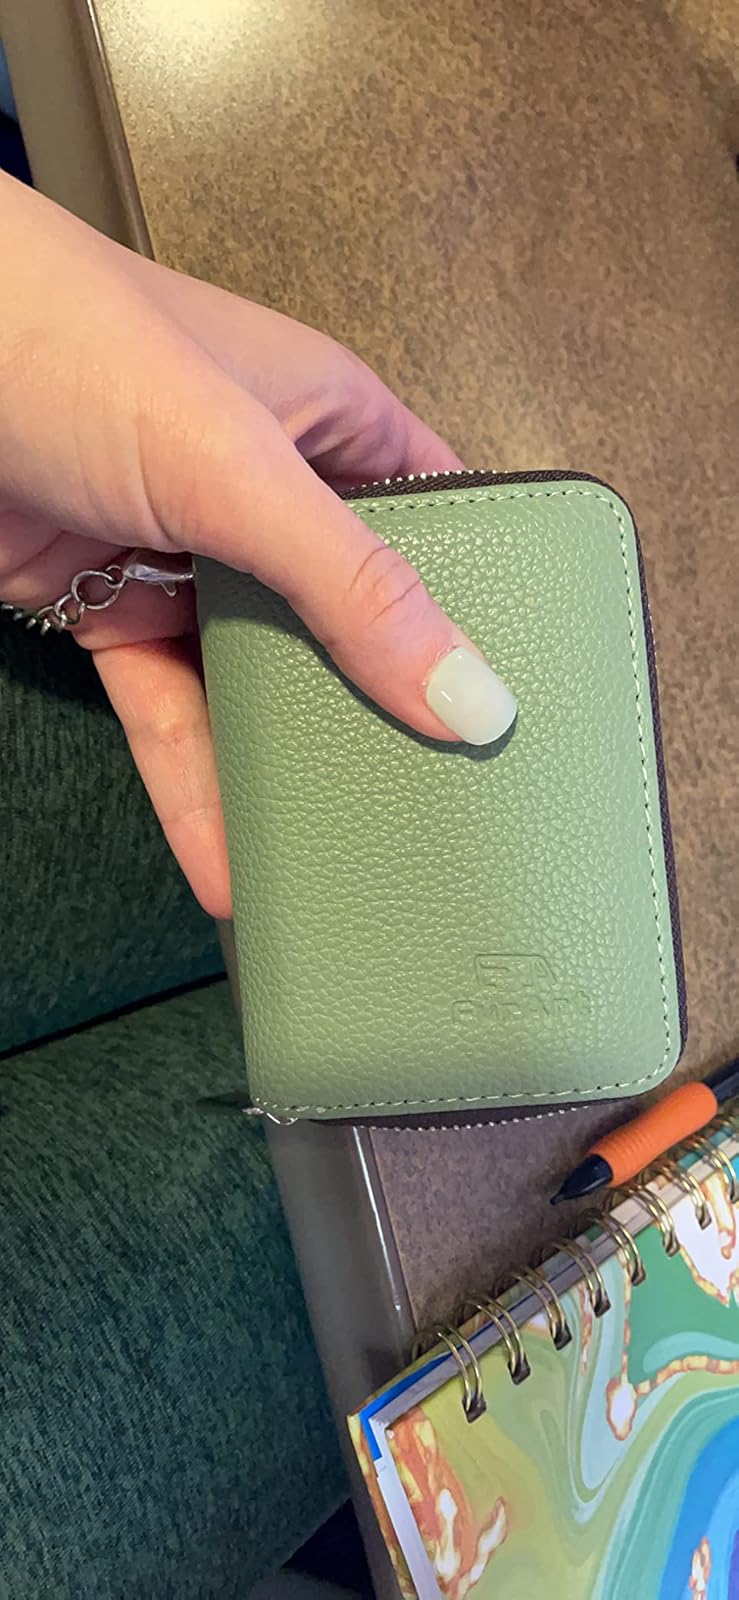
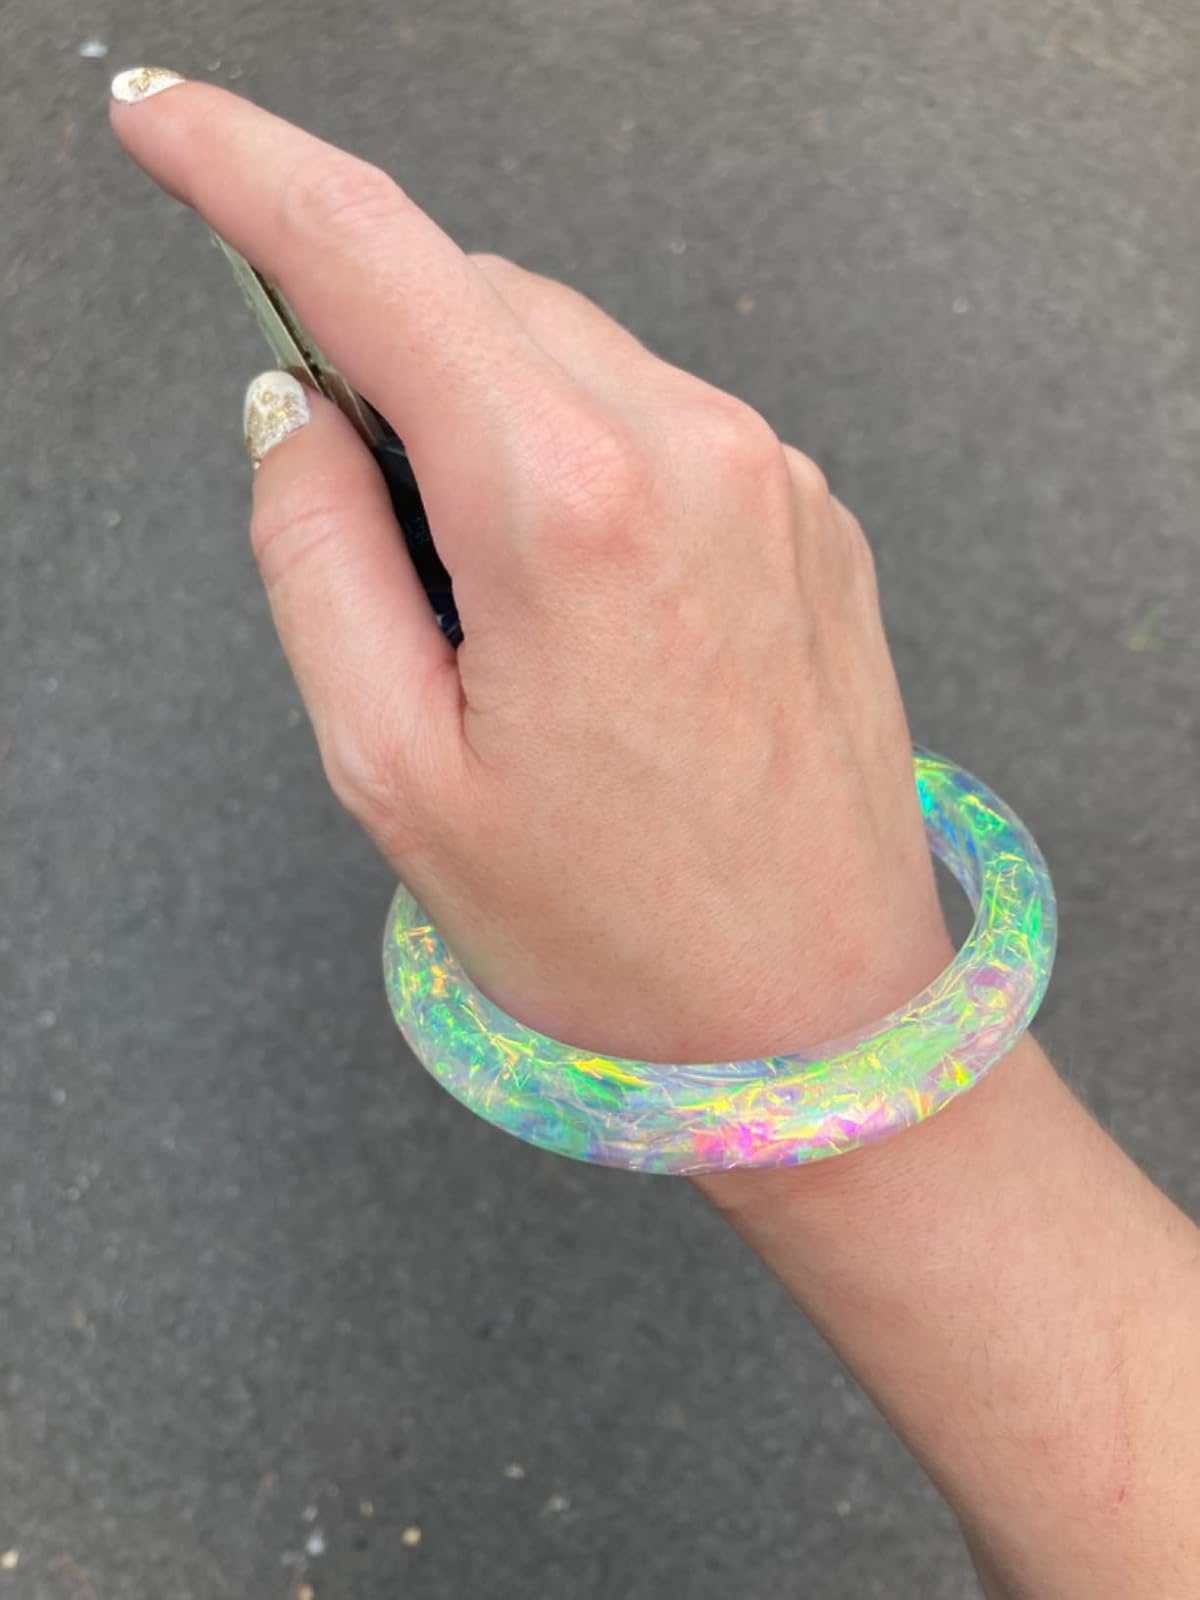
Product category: accessories_keychain
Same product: no